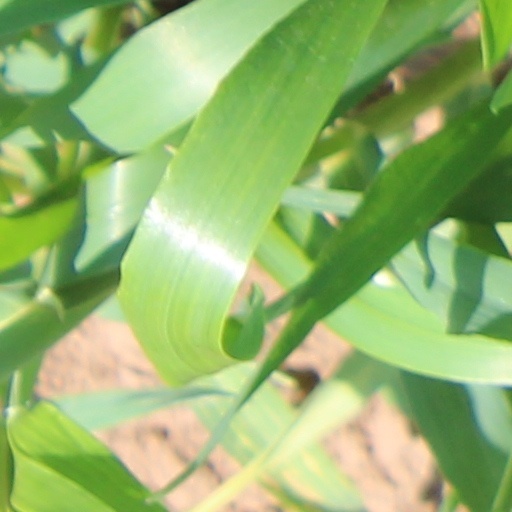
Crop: wheat